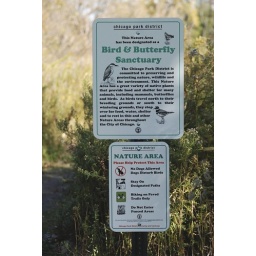
Washington Park is a designated bird and butterfly sanctuary. There's four signs in each nature area